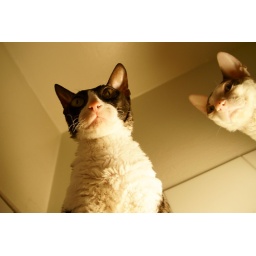
Peggy and Stanley on the bathroom cabinet from below